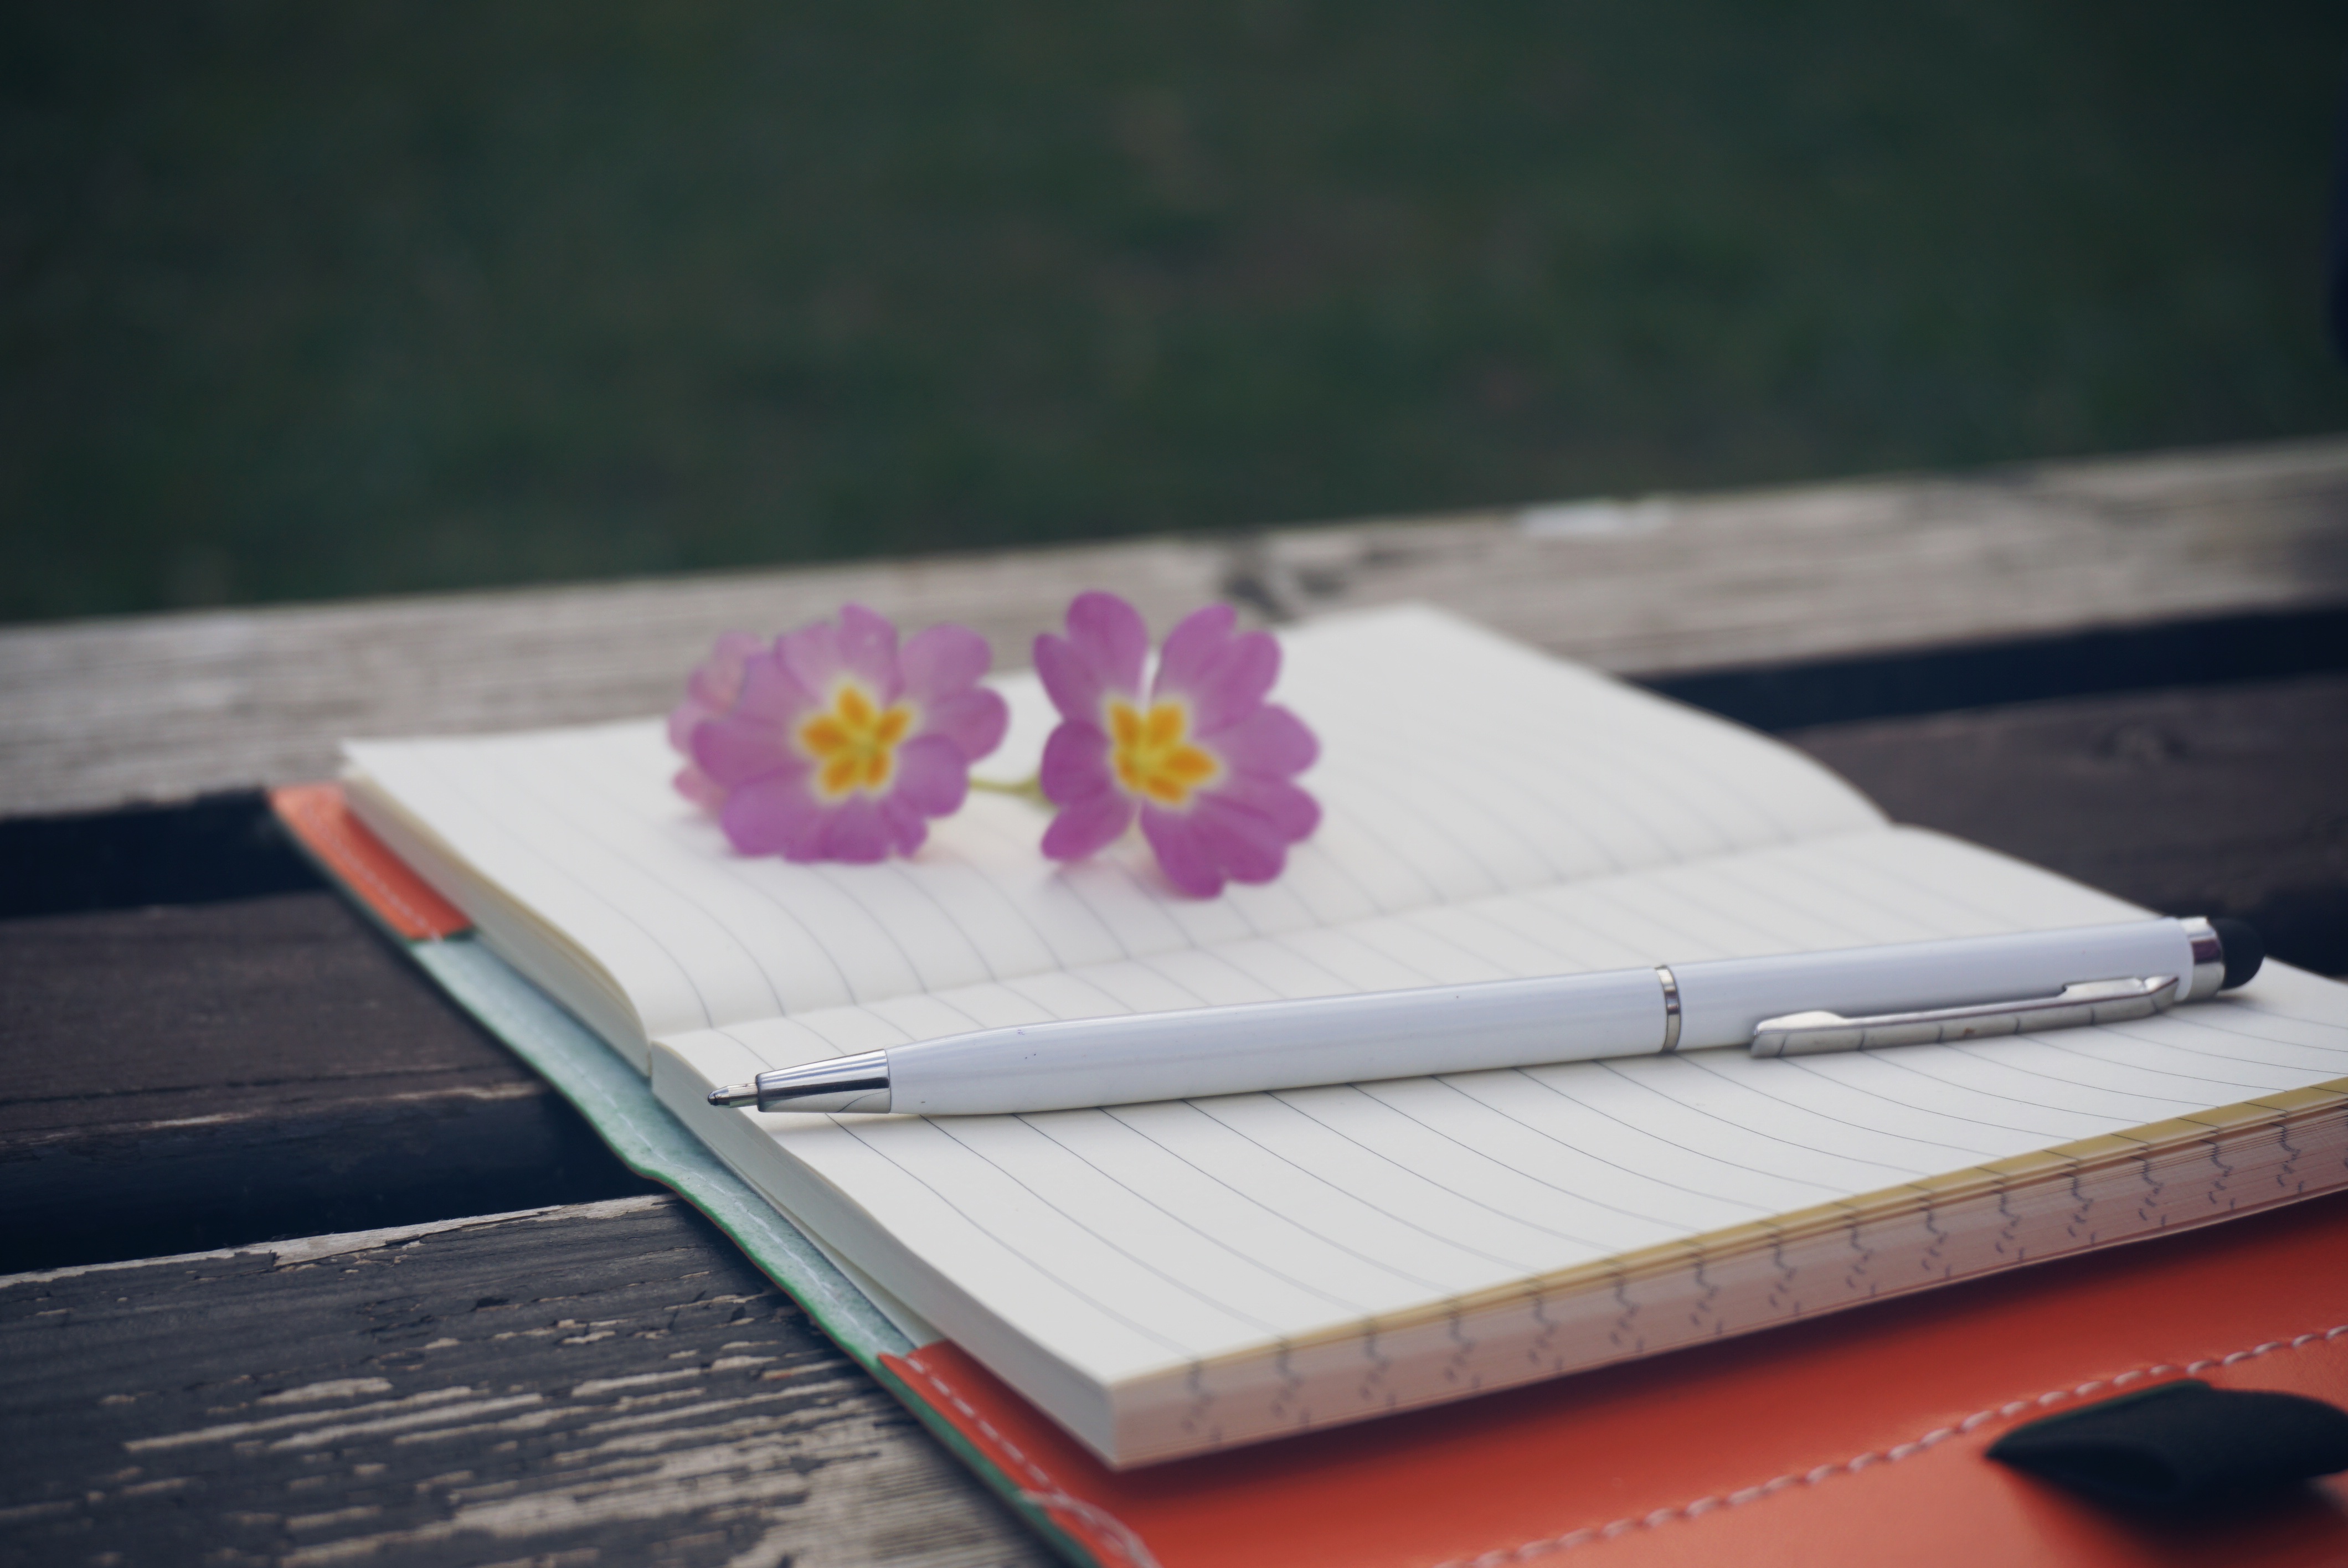
notebook, writing, nature, creative, plant, white, bench, pen, notepad, environment, decoration, pattern, spring, color, natural, garden, lifestyle, flora, modern, note, life, flowers, wooden table, art, design, decorative, wooden